The Rascalz

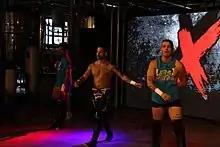
The Rascalz (from left to right: Wes Lee, Trey Miguel, and Zachary Wentz) in July 2019

The Rascalz is an American professional wrestling stable currently appearing in Total Nonstop Action Wrestling (TNA) consisting of Trey Miguel, Zachary Wentz and Myron Reed. In TNA, Wentz is a former one-time TNA X Division Champion, and Miguel and Wentz are a former one-time Impact World Tag Team Champions.